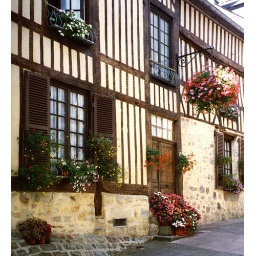
An ancient timber frame building in France with iron window box frames and iron bracket